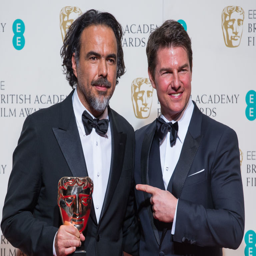
film director and actor at awards